Hitt's Mill and Houses

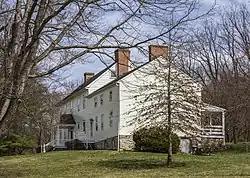
The Hitt-Cost House in 2017

Hitt's Mill and Houses, also known as Pry's Mill, Valley Mills, Hitt (or Cost) House, is a historic home and mill complex located at Keedysville, Washington County, Maryland, United States. It is a five-story stone and brick structure built as a grist mill. The ground story and the first full story above ground level are constructed of coursed limestone; the upper stories are built of brick. Also on the property is a square log outbuilding with a hipped roof, a large frame bank barn, and part of a fieldstone barnyard fence. The mill and the Hitt house served as hospitals during and after the nearby Civil War Battle of Antietam.